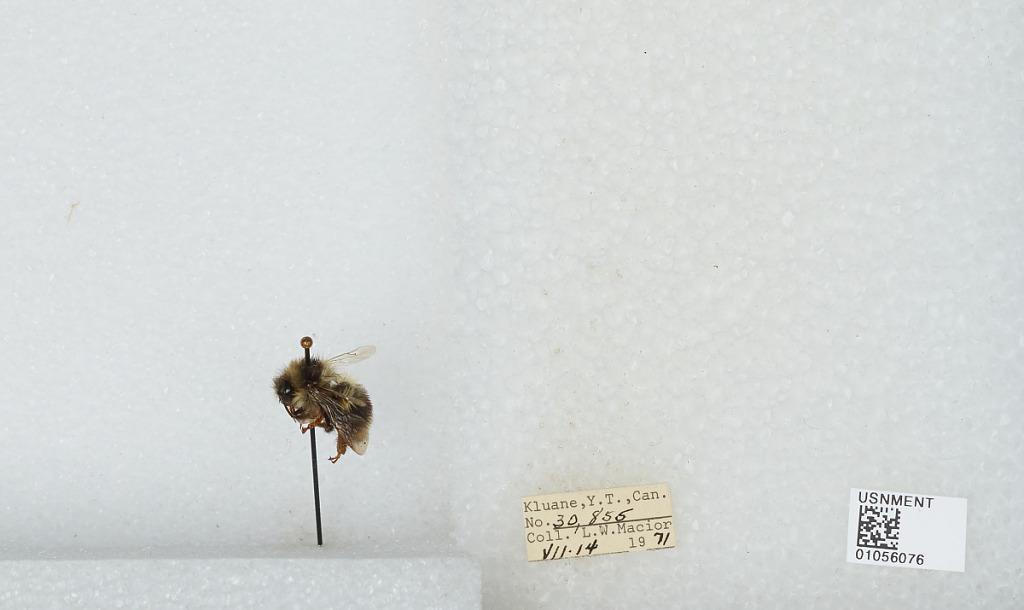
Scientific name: Bombus bifarius nearcticus
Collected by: L. Macior
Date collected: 1971-7-14
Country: Canada
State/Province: Yukon Territory
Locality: Kluane
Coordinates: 60.75, -139.5